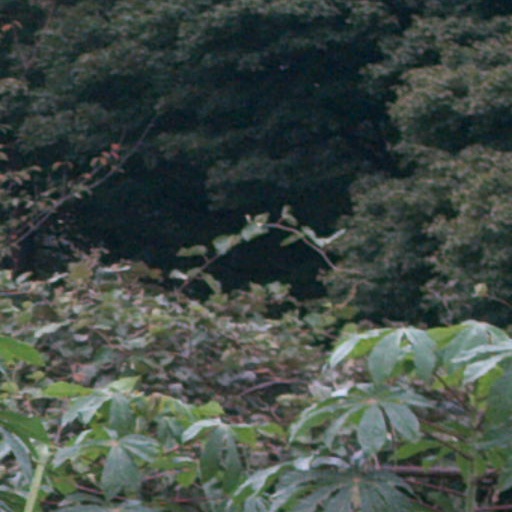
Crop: cassava